List of protected areas of Cameroon

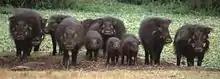
"Hylochoerus meinertzhageni"

Lobéké National Park established in 2000 covers an area of . The park is within the Moloundou Arrondissement of East Province, is in the Congo Basin. It is bordered on the east by the Sangha River forming Cameroon's international border with Central African Republic and the Republic of the Congo. Forests in the park have never been logged. Semi-evergreen dominate the area. The natural savannas found here are a few saline swamps only and they are bordered normally by palm thickets ("Phoenix" or "Raphia" on wetter ground) with large areas of sedge marshes (Rhynchospora corymbosa). The dominant species reported are Sterculiaceae ("Triplochiton", "Pterygota"), "Ceiba pentandra" and "Terminalia superba". The canopy is mostly open with understorey consisting of thick Marantaceae–Zingiberaceae thicket or a closed 6–8 m tall layer of Ebenaceae and Annonaceae trees. The streams have some small patches of closed, evergreen "Gilbertiodendron dewevrei" forest on its banks. The sandbars on the Sangha River are habitats for waders and pratincoles during the dry months. Birds reported by IBS total 305 species; "Bradypterus grandis" is the most important and is found in "Rhynchospora" marsh and has a density of 1 pair per ha area of the park. Mammals reported are "Loxodonta africana" (EN), "Tragelaphus euryceros", duikers "Gorilla gorilla" (EN) and "Pan troglodytes" (EN).